Spaceland

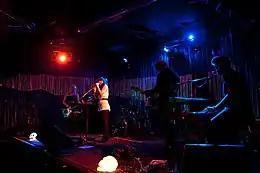
The stage at Spaceland

Spaceland was an alternative rock/indie rock nightclub in the Silver Lake neighborhood of Los Angeles, California, that existed between 1995 and 2011. The club was formerly a popular disco to young locals called Dreams of LA. Spaceland's owner announced the end of the venue in late 2010, with the space continuing to operate under the new name The Satellite.